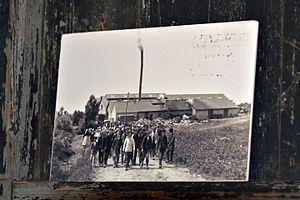
Exposition sur l'histoire du Pâté Hénaff dans le musée de la marque à Pouldreuzic.
Jean Hénaff, né le 30 janvier 1859 à Pouldreuzic et mort le 26 novembre 1942 dans la même commune, est un agriculteur et industriel breton, fondateur de la société Jean Hénaff. Produisant au départ des boîtes de conserve de légumes, l'idée de mettre dans les boîtes du pâté de porc est un succès. Avec l'élaboration d'une recette de qualité, intégrant toutes les parties du cochon, le pâté Hénaff est devenu chef de file du marché des conserves de pâtés en France et la renommée de la maison familiale a dépassé les frontières. Soucieux du développement de son territoire, Jean Hénaff s'engage dans la politique.